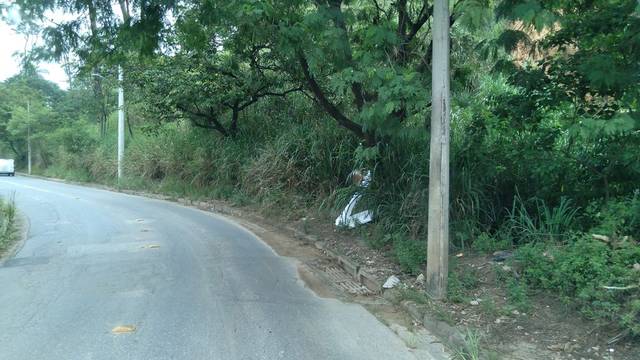
Region: Brazil
Coordinates: -19.84, -43.873